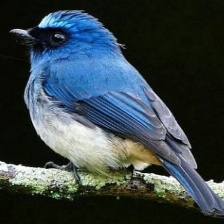
Species: INDIGO FLYCATCHER
Scientific name: EUMYIAS INDIGO